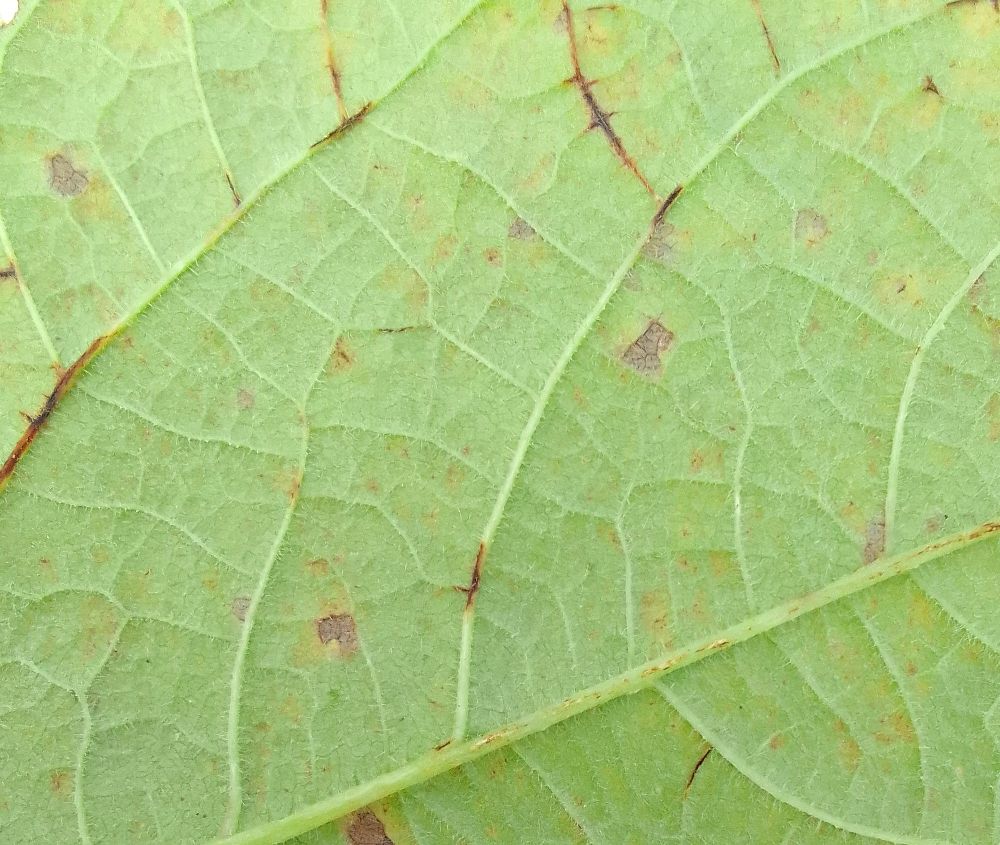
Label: anthracnose